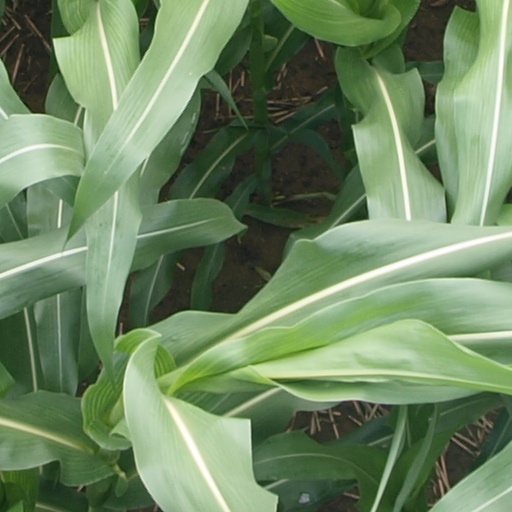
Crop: maize; corn